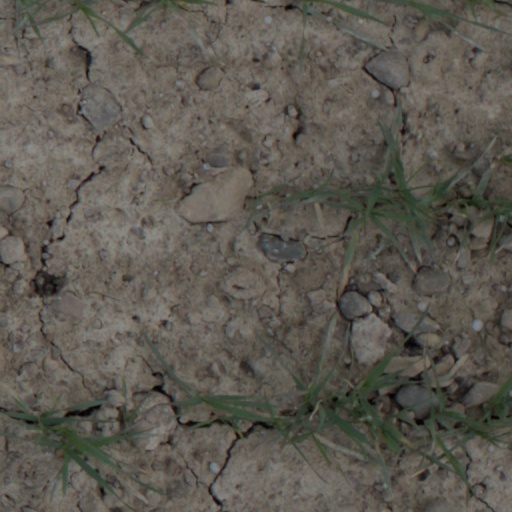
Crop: wheat